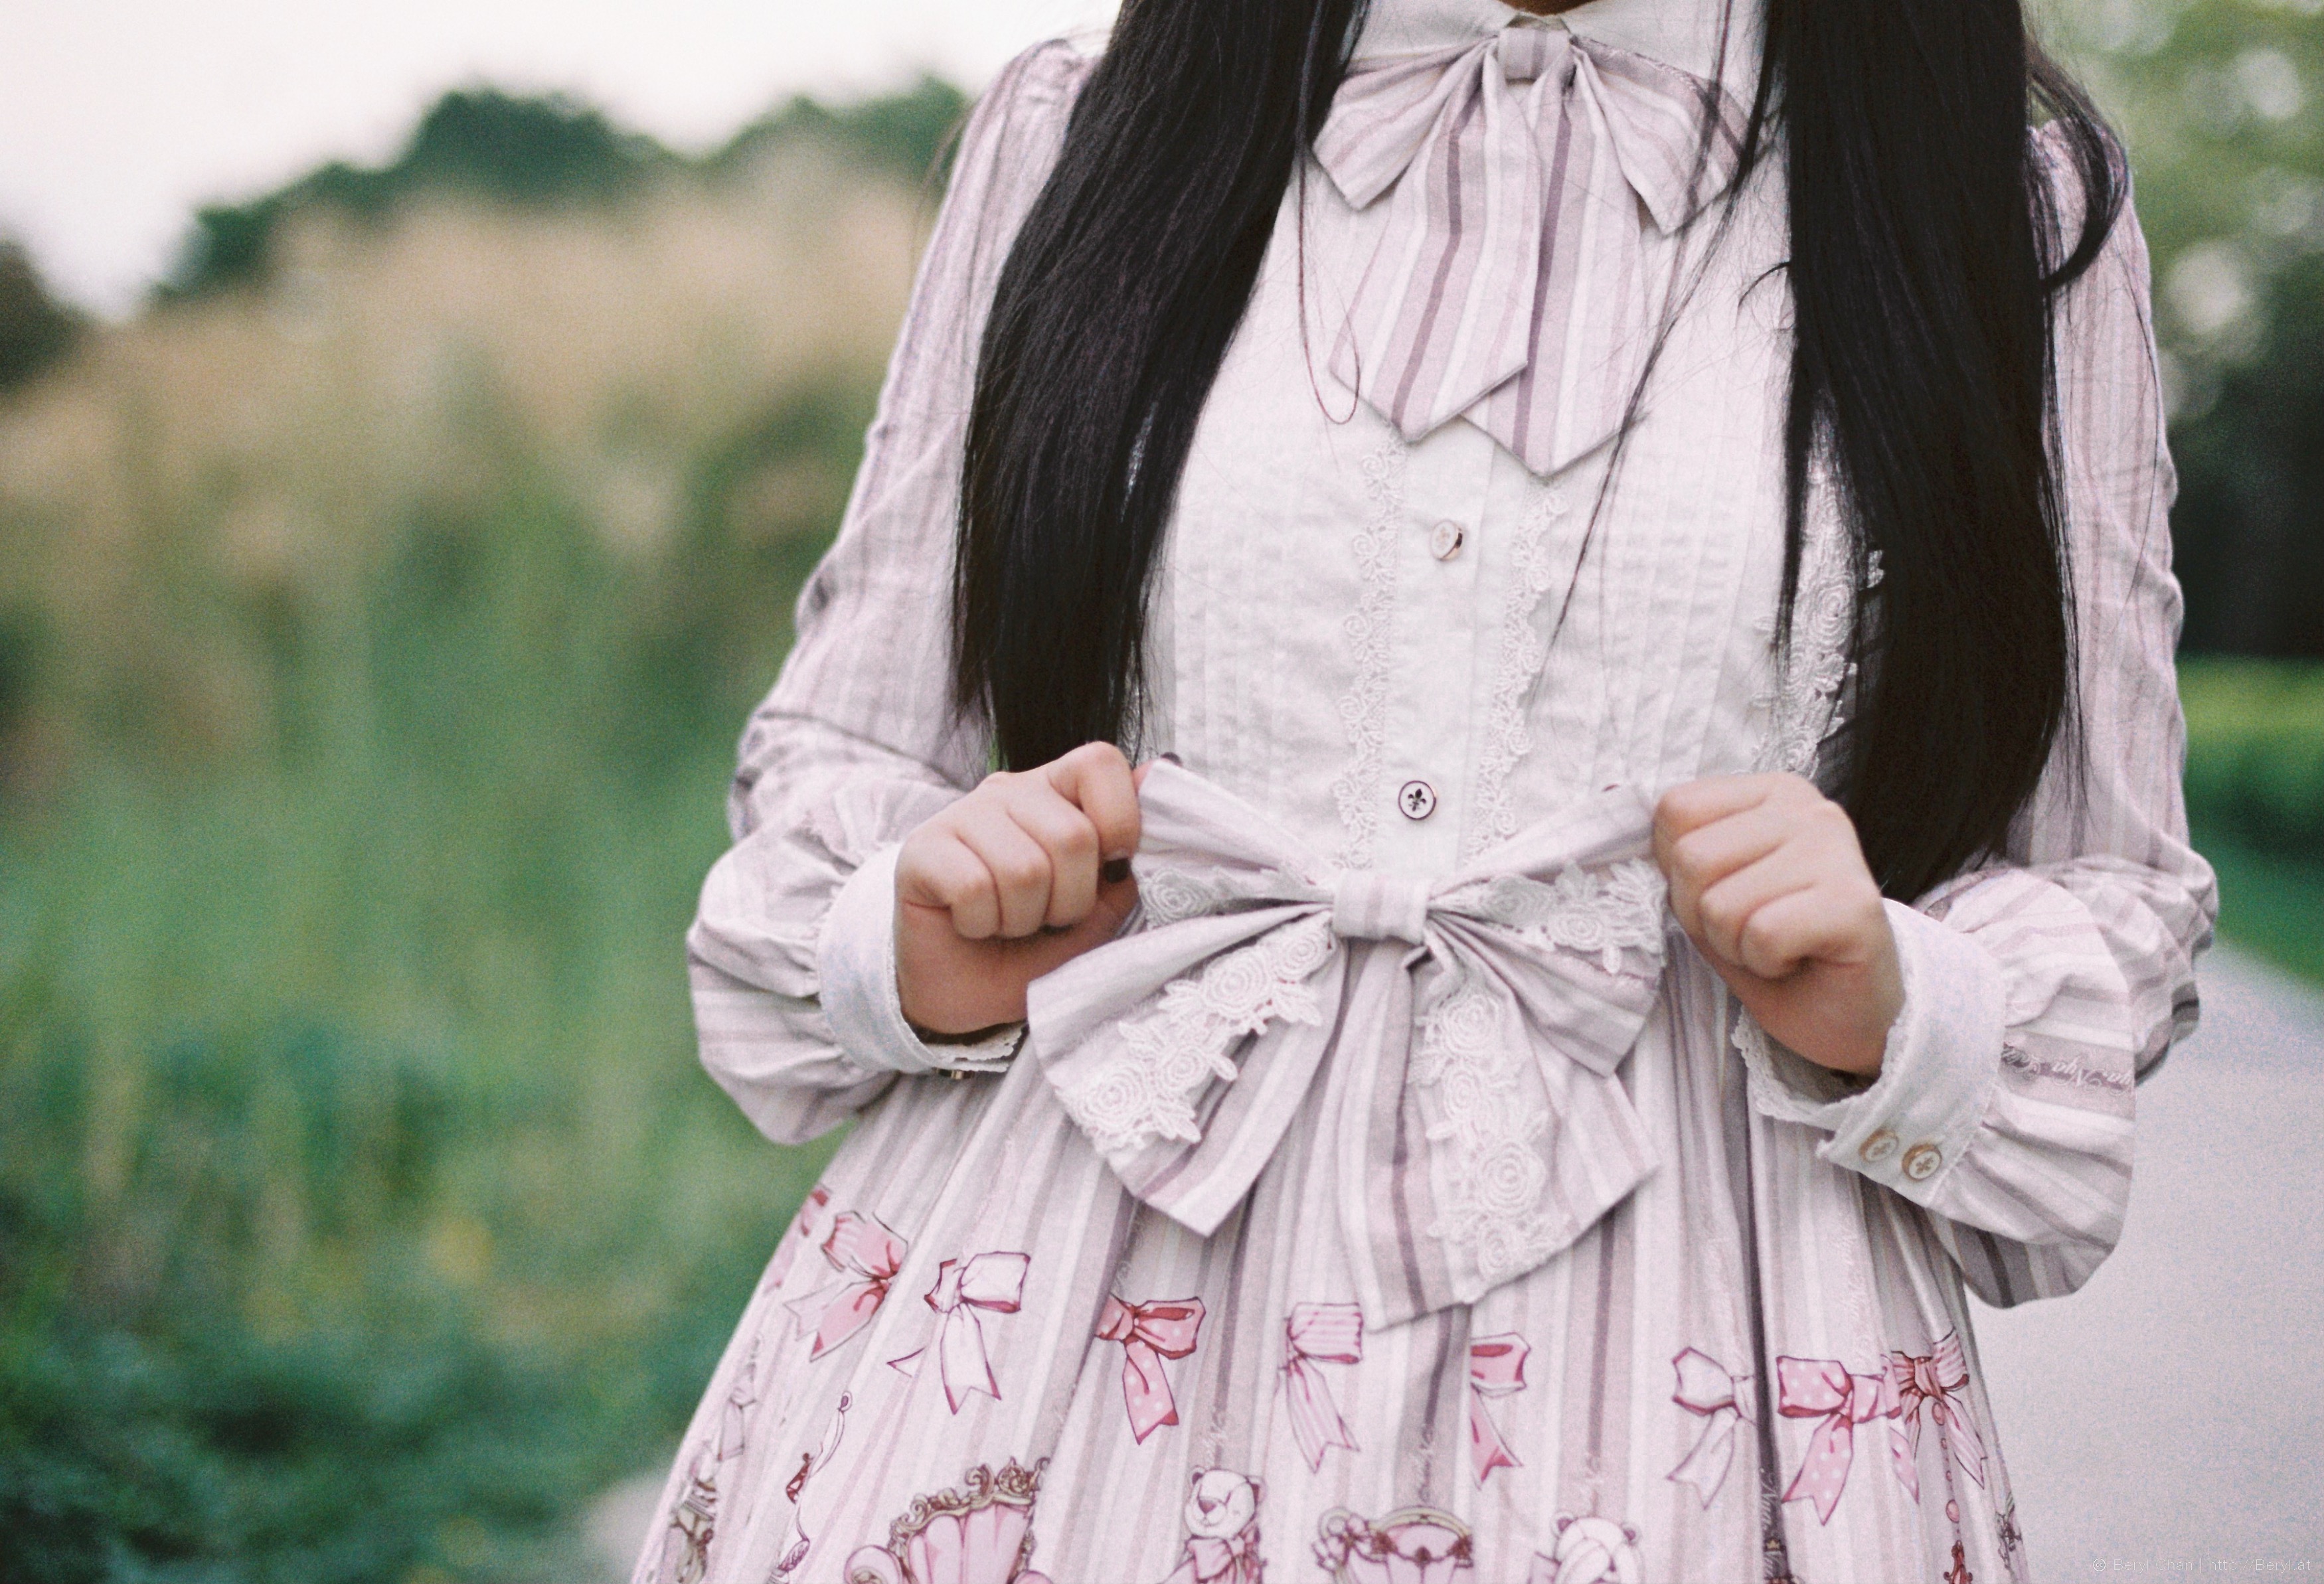
girl, vintage, cute, film, analog, fujifilm, portrait, spring, fashion, nikon, clothing, outerwear, 50mm, dress, faceless, 135, fujifilmxtra800, nikonf3, outfit, lolita, gown, photo shoot